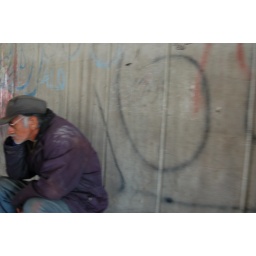
water under the bridge